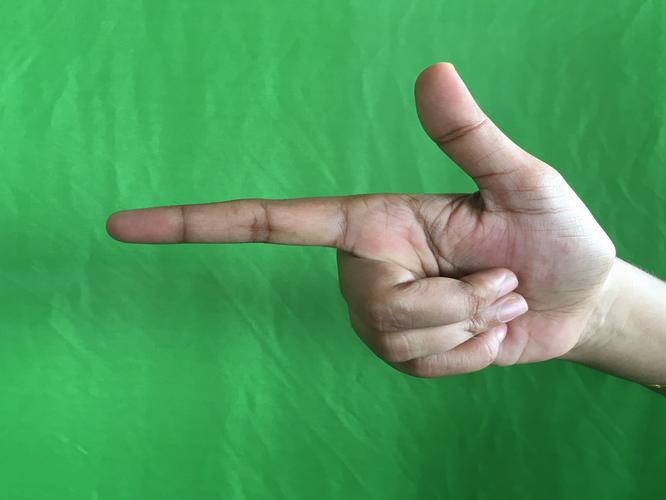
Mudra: Chandrakala
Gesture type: single_hand